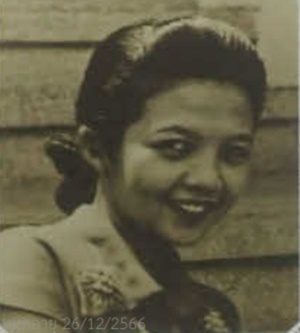
หม่อมเจ้าทิตยาทรงกลด จักรพันธุ์

| image = หม่อมเจ้าทิตยาทรงกลด จักรพันธุ์.jpg
| title = หม่อมเจ้า ชั้น 5
| death_style = สิ้นชีพตักษัย
| father1 = พระเจ้าบรมวงศ์เธอ กรมหลวงราชบุรีดิเรกฤทธิ์
| mother1 = หม่อมอ่อน รพีพัฒน์ ณ อยุธยา
| spouse-type = สวามี
| spouse = หม่อมเจ้าคัสตาวัส จักรพันธุ์
| issue1 = หม่อมราชวงศ์กทลี สุนทรสิงคาลหม่อมราชวงศ์สดศรี ปันยารชุนหม่อมราชวงศ์ตราจักร จักรพันธุ์
| royal house = รพีพัฒน์ จักรพันธุ์
| dynasty = ราชวงศ์จักรี|จักรี
| burial_date = 13 พฤศจิกายน พ.ศ. 2553
| burial_style = พระราชทานเพลิง
| burial_place = เมรุ วัดธาตุทอง (กรุงเทพมหานคร)|วัดธาตุทอง
| religion = พุทธ
หม่อมเจ้าทิตยาทรงกลด จักรพันธุ์ (ราชสกุลเดิม รพีพัฒน์; 21 พฤษภาคม พ.ศ. 2459 - 5 กรกฎาคม พ.ศ. 2553) เป็นพระธิดาในพระเจ้าบรมวงศ์เธอ กรมหลวงราชบุรีดิเรกฤทธิ์ ประสูติแต่หม่อมอ่อน รพีพัฒน์ ณ อยุธยา
==พระประวัติ==
หม่อมเจ้าทิตยาทรงกลด เป็นพระธิดาในพระเจ้าบรมวงศ์เธอ กรมหลวงราชบุรีดิเรกฤทธิ์ ประสูติแต่หม่อมอ่อน รพีพัฒน์ ณ อยุธยา เมื่อวันที่ 21 พฤษภาคม พ.ศ. 2459 ทรงศึกษาระดับมัธยมที่โรงเรียนเซนต์แมรี่ ต่อมาเมื่อมีชันษา 17 ปี ได้เสกสมรสกับหม่อมเจ้าคัสตาวัส จักรพันธุ์ (พระโอรสในพระเจ้าวรวงศ์เธอ กรมหมื่นอนุวัตน์จาตุรนต์) มีโอรส-ธิดา 3 คน คือ
* หม่อมราชวงศ์กทลี สุนทรสิงคาล สมรสกับพันตำรวจเอกวสิฐ สุนทรสิงคาล
*หม่อมราชวงศ์สดศรี ปันยารชุน สมรสกับอานันท์ ปันยารชุน
* หม่อมราชวงศ์ตราจักร จักรพันธุ์ สมรสกับอรวรรณ (สกุลเดิม ตันตยาวนารถ)
ในระหว่างสงครามโลกครั้งที่สอง หม่อมเจ้าทิตยาทรงกลดประทับอยู่ในยุโรป เป็นอาสาสมัครพยาบาลอาสากาชาด เพื่อทรงช่วยเหลือทหารที่ได้รับบาดเจ็บ และทรงติดตามหม่อมเจ้าคัสตาวัส สวามี ไปทรงปฏิบัติกรณียกิจในฐานะภริยาทูต ในประเทศเดนมาร์ก ประเทศสวีเดน และประเทศฟินแลนด์
หม่อมเจ้าทิตยาทรงกลด จักรพันธุ์ สิ้นชีพิตักษัยด้วยพระโรคโลหิตออกใต้เยื่อหุ้มมัตถลุงค์ เมื่อวันที่ 5 กรกฎาคม พ.ศ. 2553 สิริชันษา 94 ปี นับเป็นหม่อมเจ้าองค์สุดท้ายของ:หมวดหมู่:ราชสกุลรพีพัฒน์|ราชสกุลรพีพัฒน์และ:หมวดหมู่:ราชสกุลจักรพันธุ์|จักรพันธุ์ การนี้พระบาทสมเด็จพระมหาภูมิพลอดุลยเดชมหาราช บรมนาถบพิตรทรงพระกรุณาโปรดเกล้าฯ พระราชทานน้ำหลวงสรงพระศพ ในวันที่ 7 กรกฎาคม พ.ศ. 2553 เวลา 17.30 น. ณ ศาลาเจ้าจอม วัดธาตุทอง (กรุงเทพมหานคร)|วัดธาตุทอง และพระราชทานพระพิธีธรรมสวดพระอภิธรรมศพ ทรงรับศพไว้ในพระบรมราชานุเคราะห์ เป็นเวลา 7 วัน สมเด็จพระกนิษฐาธิราชเจ้า กรมสมเด็จพระเทพรัตนราชสุดาฯ สยามบรมราชกุมารี เสด็จพระราชดำเนินไปยังเมรุวัดธาตุทอง ในการพระราชทานเพลิงศพเมื่อวันที่ 13 พฤศจิกายน ปีเดียวกัน
== เครื่องราชอิสริยาภรณ์ ==
ราชกิจจานุเบกษา, ประกาศสำนักนายกรัฐมนตรี เรื่องพระราชทานเครื่องราชอิสริยาภรณ์ เล่ม 106 ตอนที่ 73 ฉบับพิเศษ, 4 พฤษภาคม พ.ศ. 2532, หน้า 5
== พงศาวลี ==
ahnentafel-compact5
|style=font-size: 90%; line-height: 110%;
|border=1
|boxstyle=padding-top: 0; padding-bottom: 0;
|boxstyle_1=background-color: #fcc;
|boxstyle_2=background-color: #fb9;
|boxstyle_3=background-color: #ffc;
|boxstyle_4=background-color: #bfc;
|boxstyle_5=background-color: #9fe;
|1= 1. 
|2= 2. พระเจ้าบรมวงศ์เธอ กรมหลวงราชบุรีดิเรกฤทธิ์
|3= 3. หม่อมอ่อน รพีพัฒน์ ณ อยุธยา
|4= 4. พระบาทสมเด็จพระจุลจอมเกล้าเจ้าอยู่หัว
|5= 5. เจ้าจอมมารดาตลับ ในรัชกาลที่ 5
|6= 6. พระยาสุพรรณพิจิตร (โต)
|7= 7. หม่อมราชวงศ์สำอาง
|8= 8. พระบาทสมเด็จพระจอมเกล้าเจ้าอยู่หัว
|9= 9. สมเด็จพระเทพศิรินทราบรมราชินี
|10= 10. พระยาเวียงในนฤบาล (หรั่ง เกตุทัต)
|11= 11. อิ่ม เวียงในนฤบาล
|14= 14. หม่อมเจ้าหนู เสนีวงศ์
|16= 16. พระบาทสมเด็จพระพุทธเลิศหล้านภาลัย
|17= 17. สมเด็จพระศรีสุริเยนทราบรมราชินี
|18= 18. สมเด็จพระบรมราชมาตามหัยกาเธอ กรมหมื่นมาตยาพิทักษ์
|19= 19. หม่อมน้อย ศิริวงศ์ ณ อยุธยา
|28= 28. พระสัมพันธวงศ์เธอ กรมหลวงเสนีบริรักษ์
== อ้างอิง ==
*
*
หมวดหมู่:หม่อมเจ้าหญิง
หมวดหมู่:ราชสกุลรพีพัฒน์
หมวดหมู่:ราชสกุลจักรพันธุ์
หมวดหมู่:ราชสกุลเสนีวงศ์
หมวดหมู่:ผู้ได้รับเครื่องราชอิสริยาภรณ์ ท.จ. (ฝ่ายใน)
หมวดหมู่:ผู้ได้รับเครื่องราชอิสริยาภรณ์ ท.ม.
หมวดหมู่:ผู้ได้รับเหรียญรัตนาภรณ์ อ.ป.ร.4‎
หมวดหมู่:ผู้ได้รับเหรียญรัตนาภรณ์ ภ.ป.ร.3